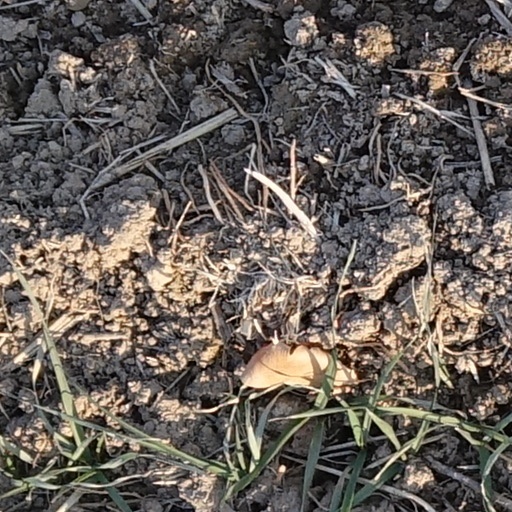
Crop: wheat